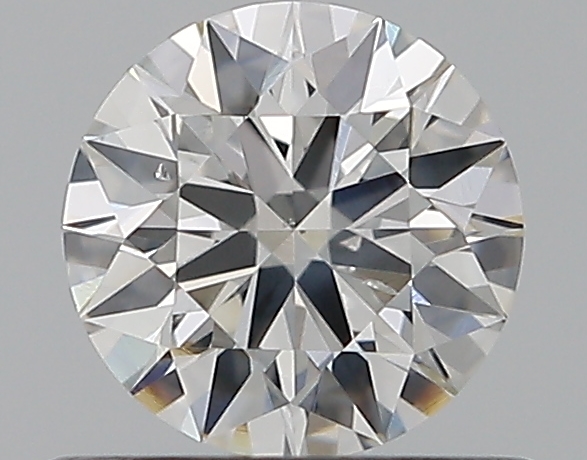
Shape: round
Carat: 0.5
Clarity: SI2
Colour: E
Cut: EX
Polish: EX
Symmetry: EX
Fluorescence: N
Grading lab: GIA
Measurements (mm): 5.11 x 5.13 x 3.13